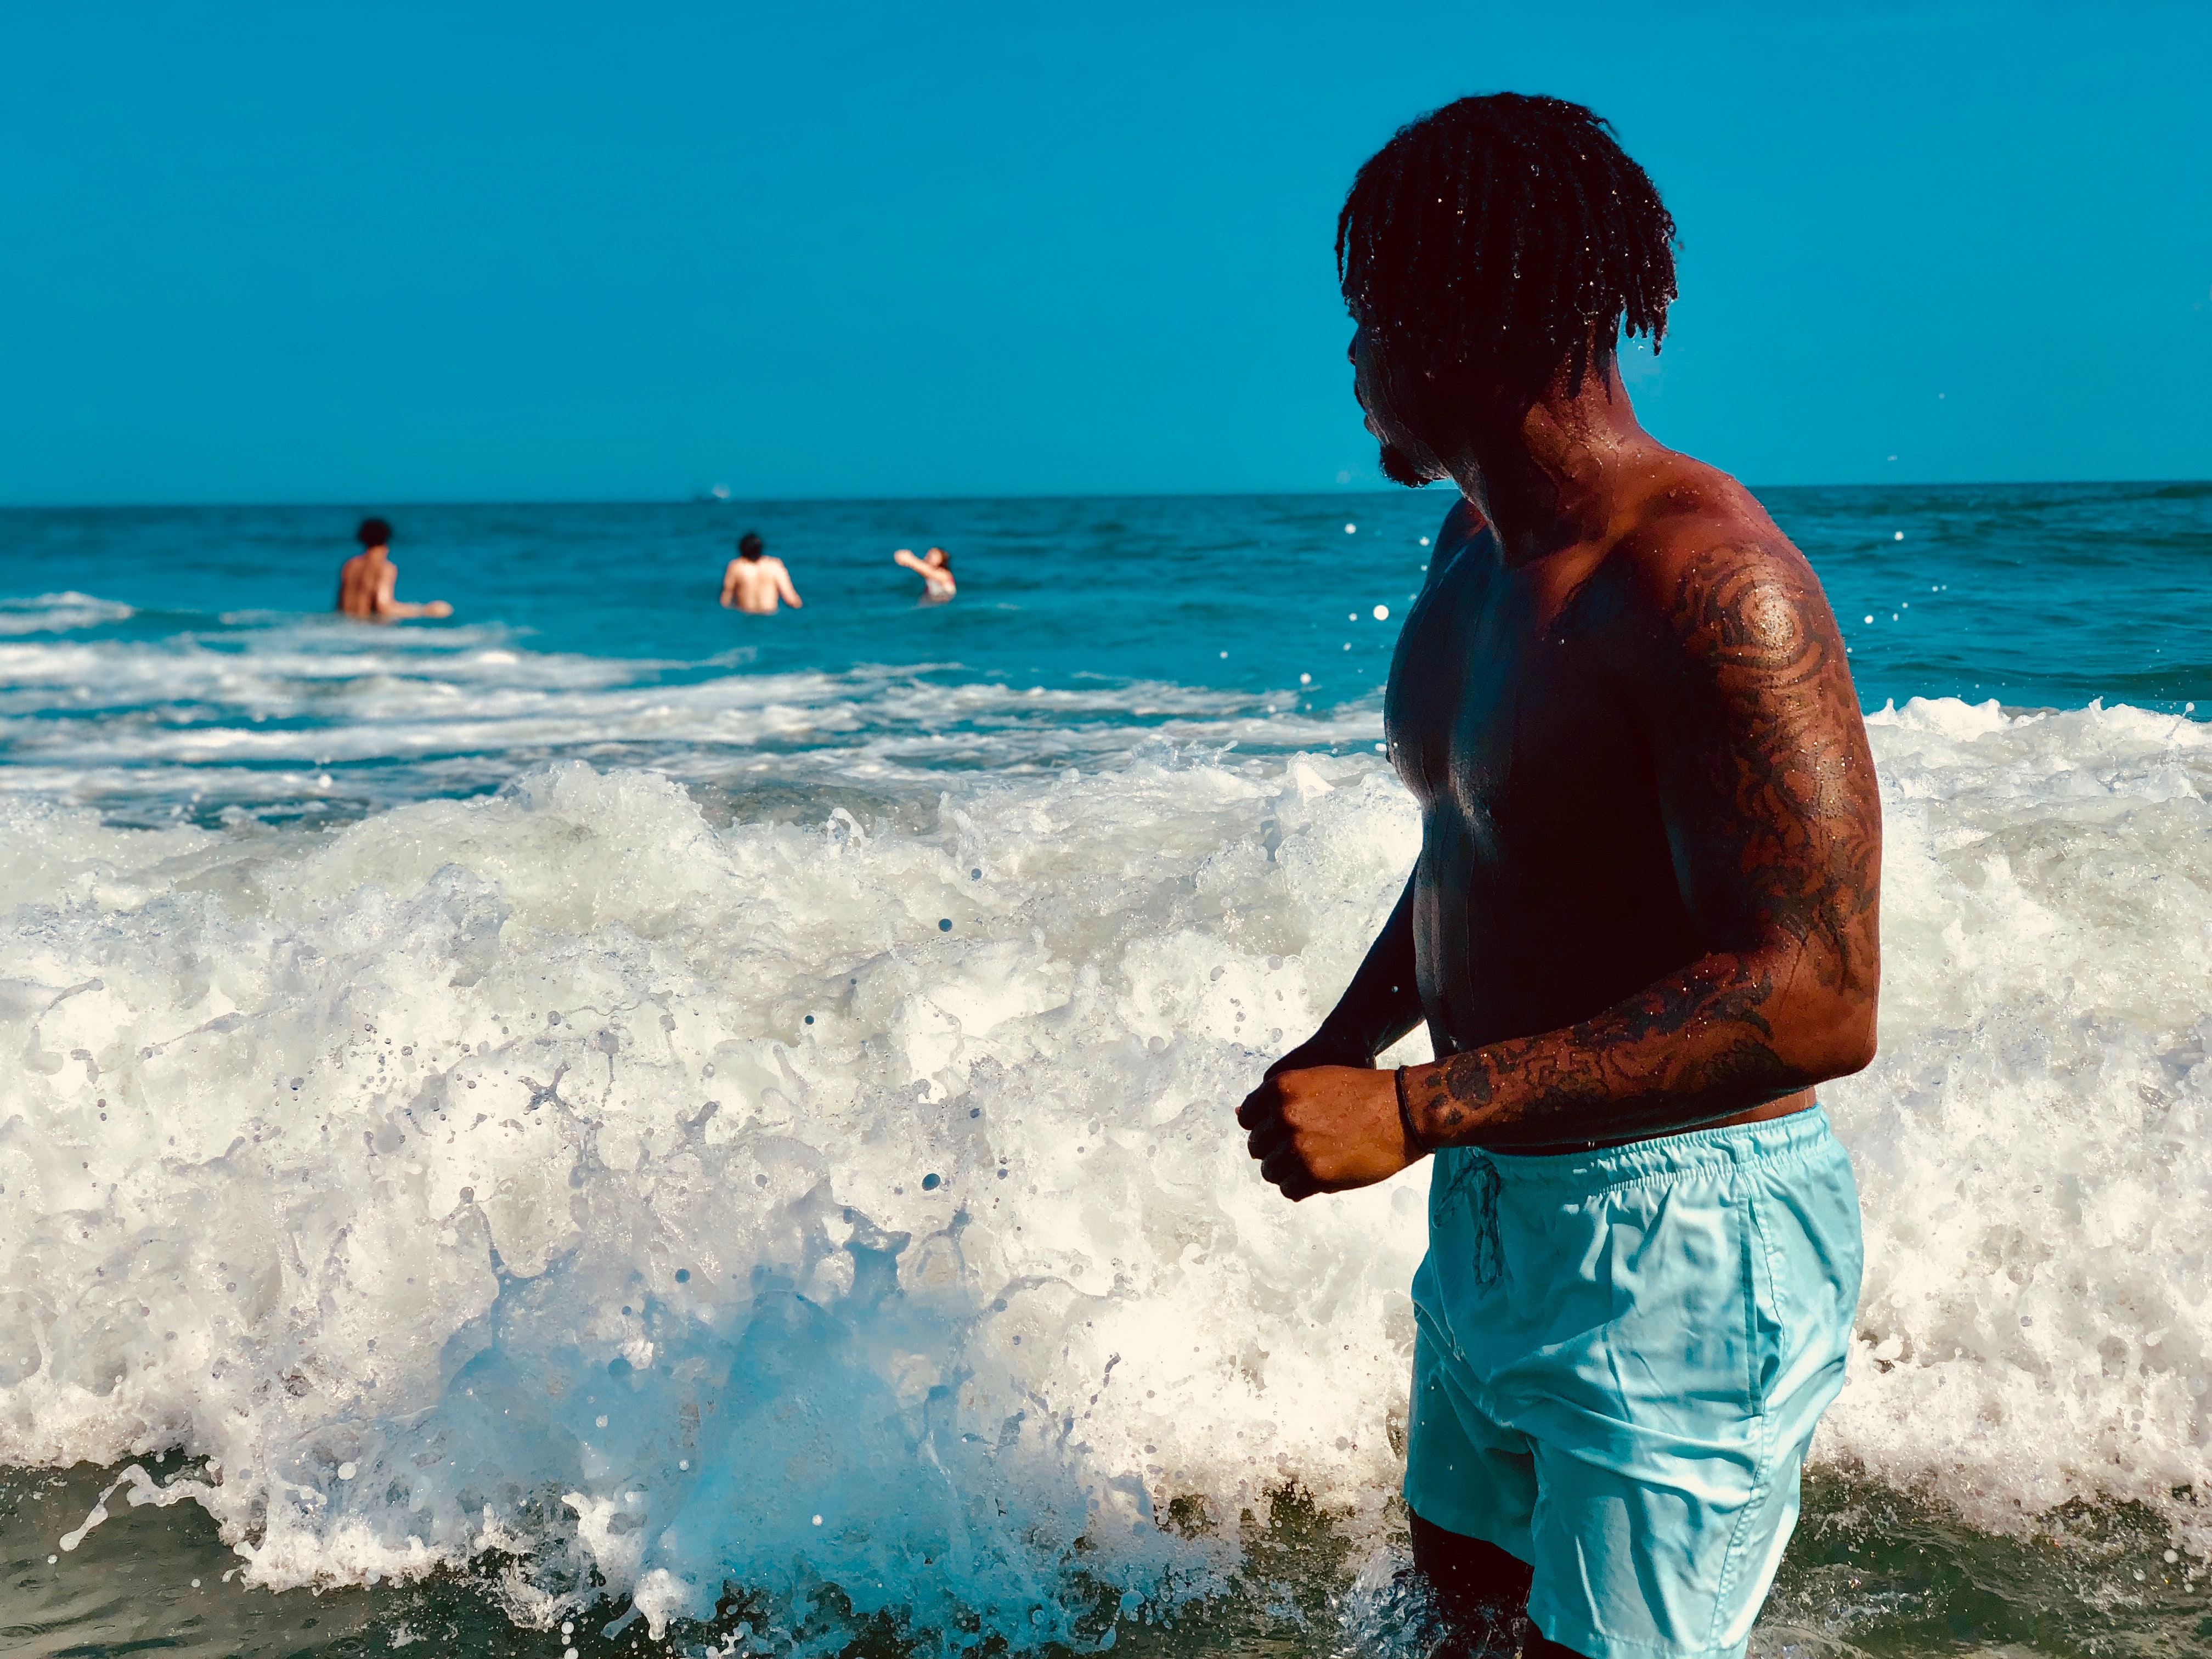
People on beach, wave, water, beach, blue, ocean, sea, vacation, wind wave, turquoise, summer, fun, sky, azure, tide, human, shore, Barechested, coast, leisure, muscle, tourism, sand, tropics, travel, holiday